Bee hummingbird

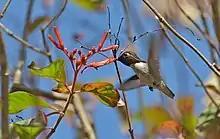
Bee hummingbird feeding on "Hamelia patens"

They occasionally eat insects and spiders. In a typical day, bee hummingbirds will consume up to half their body weight in food.